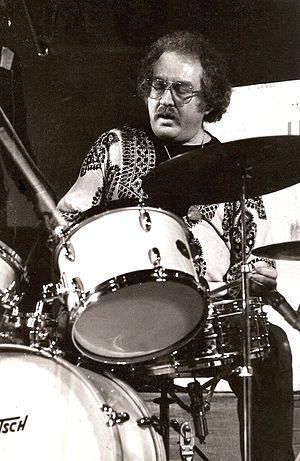
Mel Lewis, de son vrai nom Melvin Sokoloff, né le 10 mai 1929 à Buffalo dans l'État de New York et mort le 2 février 1990 à New York est un batteur et chef d'orchestre de jazz américain. C'est un représentant du jazz West Coast.